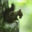
Label: squirrel